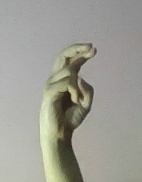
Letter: zay